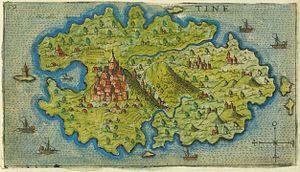
Canım Hoca Mehmed Pacha ou Gianum Hogia, militaire ottoman des XVIIᵉ et XVIIIᵉ siècle. « Pacha » est son titre de fonction. Musulman de Coron dans le sud de la Morée ottomane, il est capturé par les Vénitiens pendant la guerre de Morée et sert pendant sept ans comme rameur sur les galères de Venise. Il est racheté pour une rançon de 100 ducats d'or.